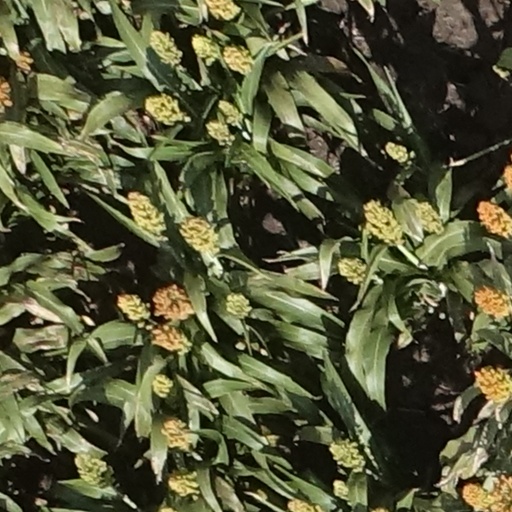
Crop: sorghum